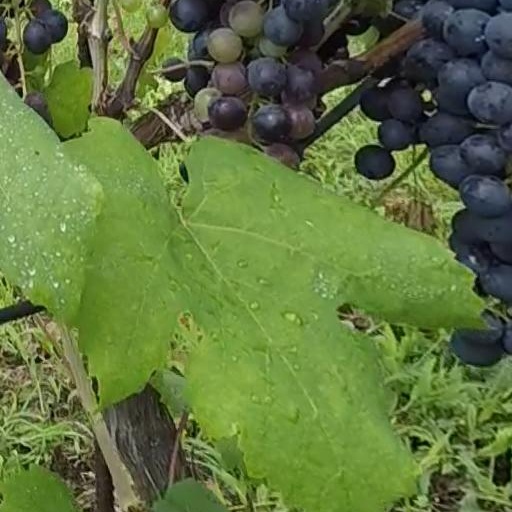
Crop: grape